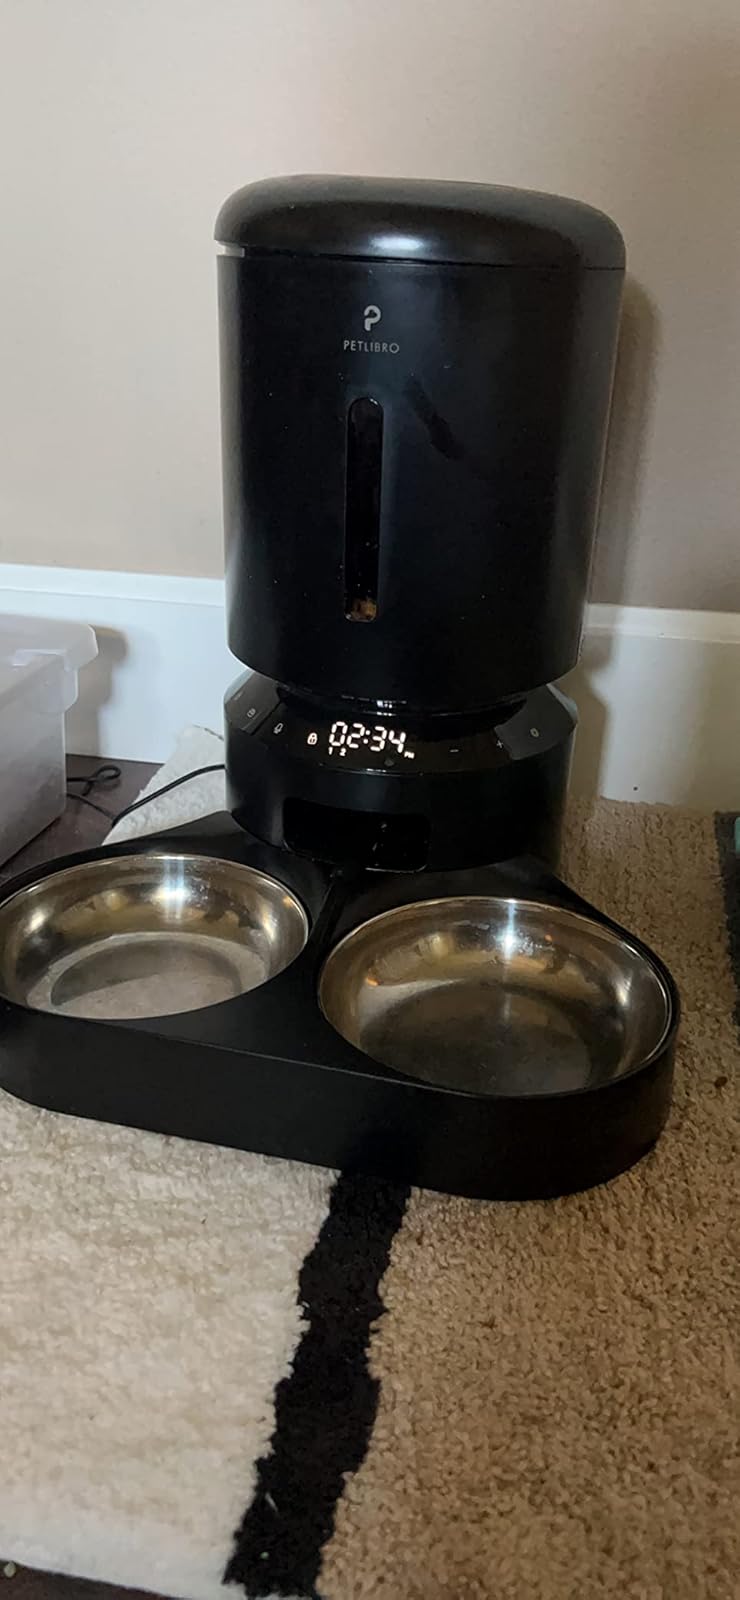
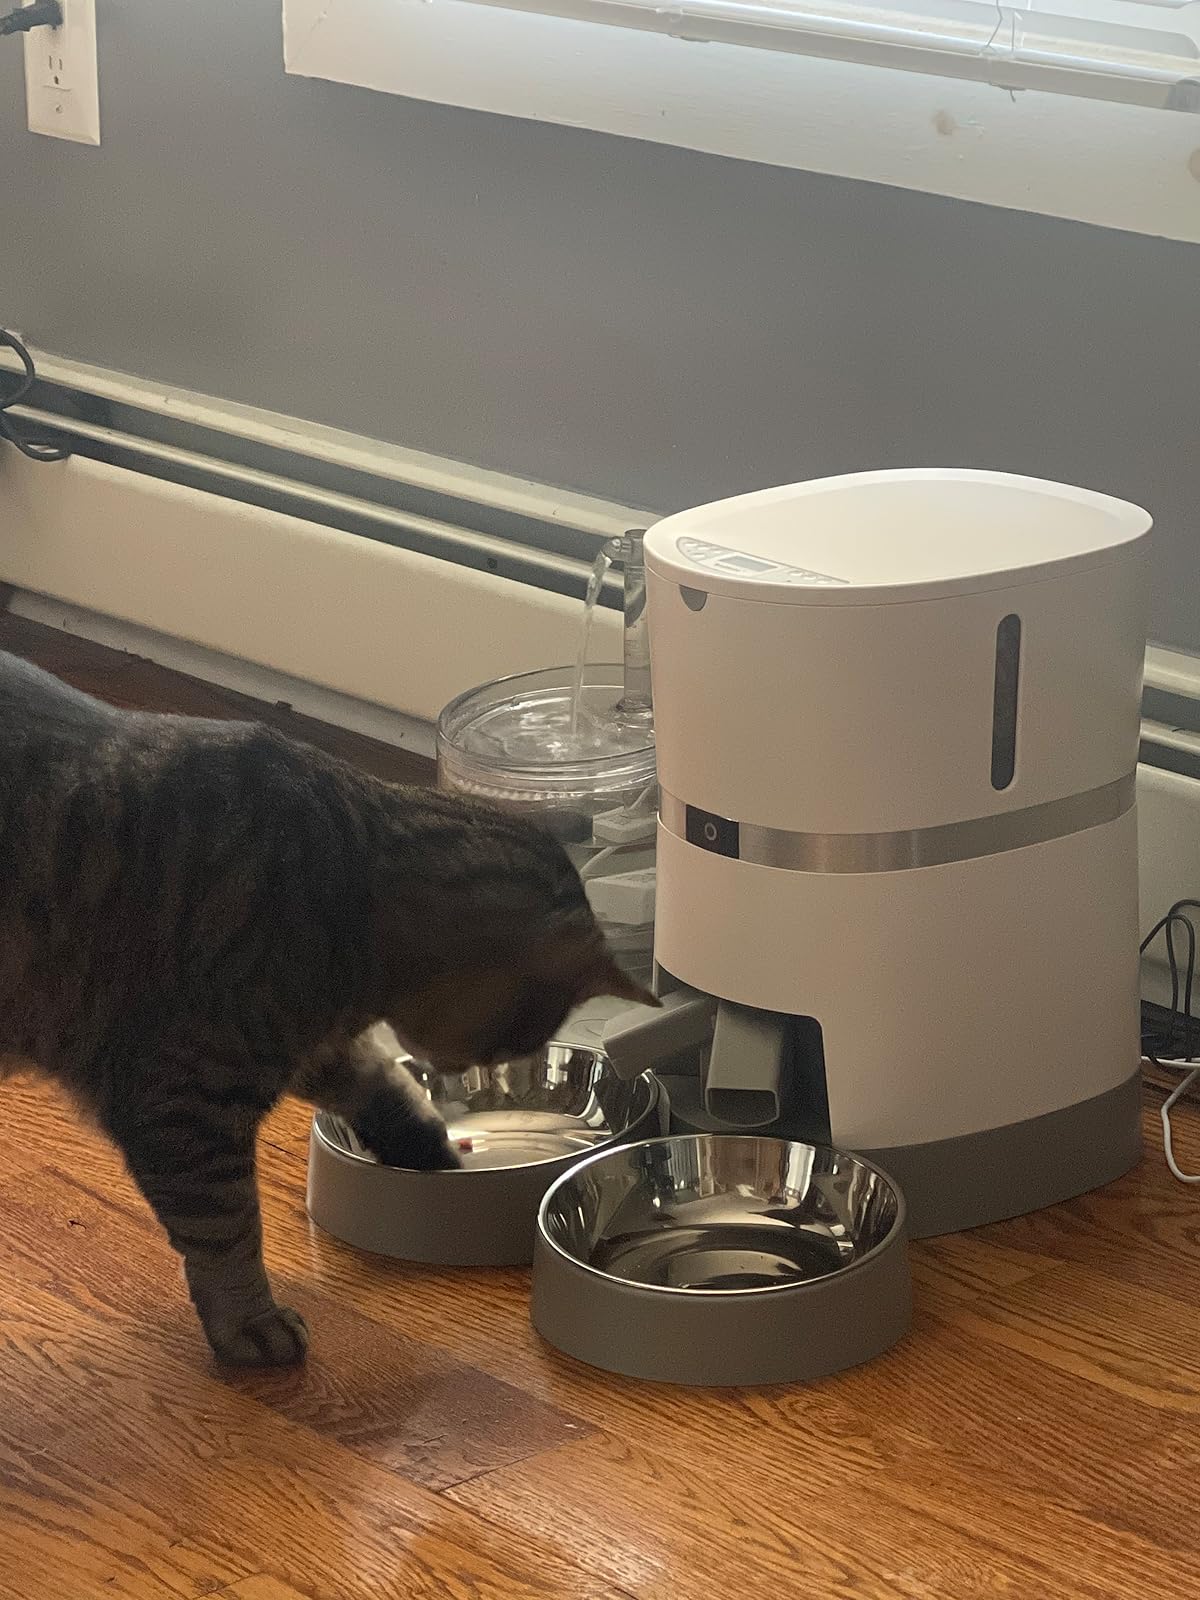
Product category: items_feeder
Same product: no